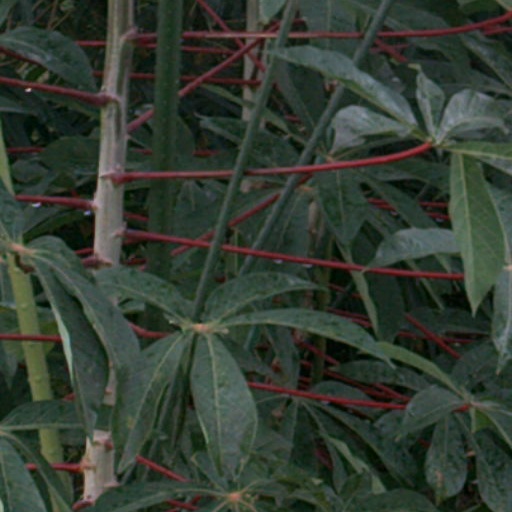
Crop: cassava